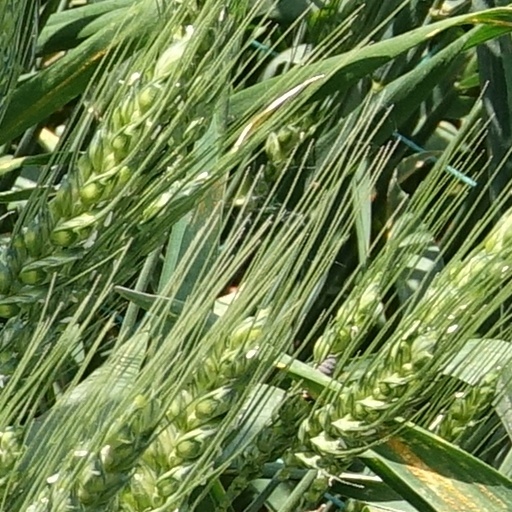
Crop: wheat